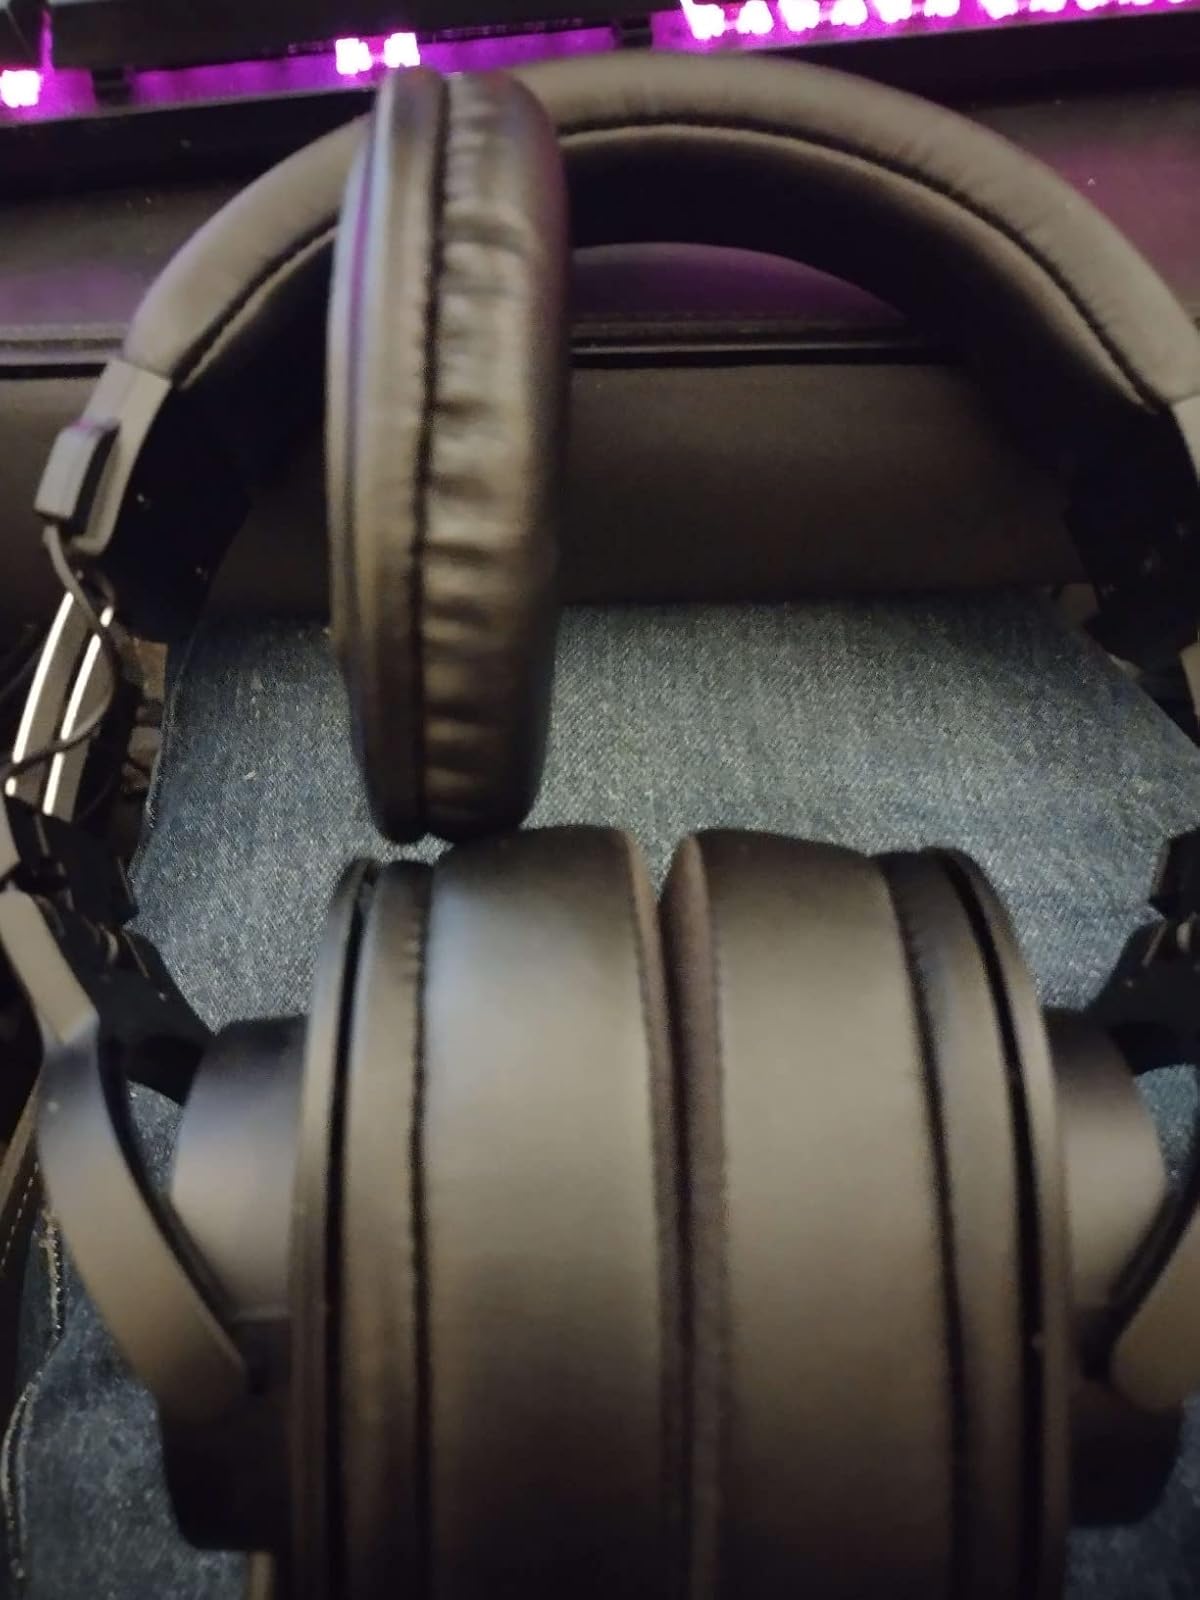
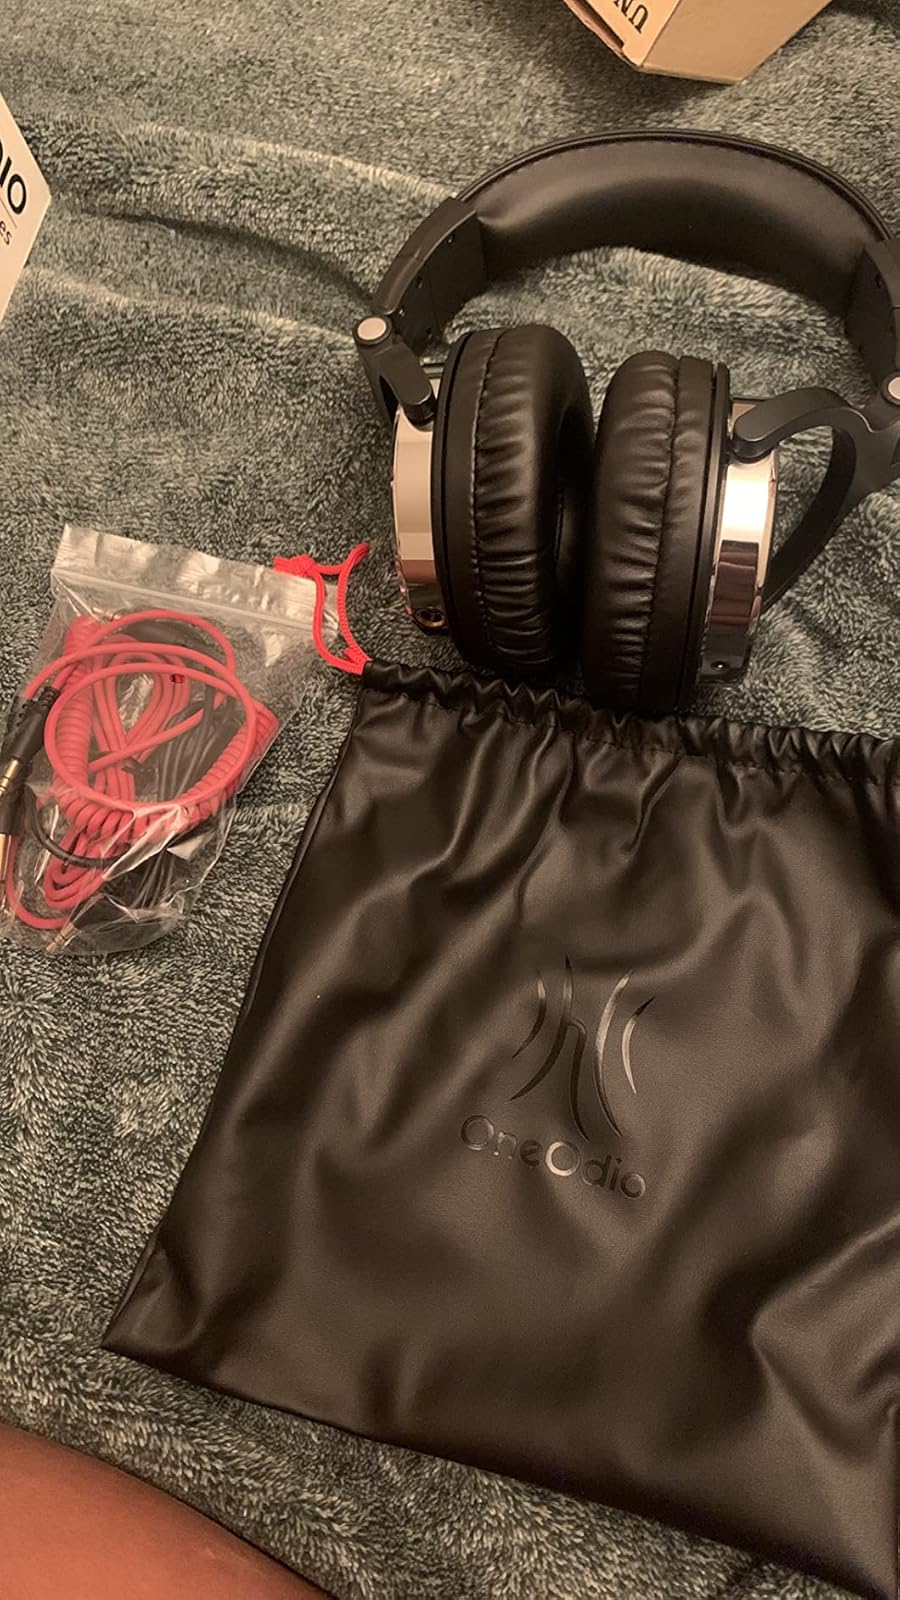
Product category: headphones
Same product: no